Castle Lake (California)

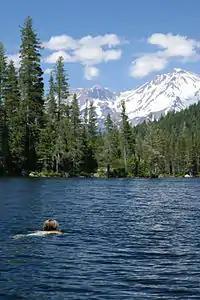
Swimmer with Mount Shasta in distance

About one-quarter mile (400 m) north of Castle Lake is a campground with 6 first-come, first-served campsites. At the lake itself, fishing and picnicking, as well as viewing the local plant life, wildlife and scenery, are common activities. The lake waters can be cool, so swimming is generally limited to summer months. Kayaking, rowboating and rafting are available on the lake. In the winter, in addition to cross-country skiing and snow-shoeing along the trails in the area, the lake will ice over and ice fishing is a common activity.